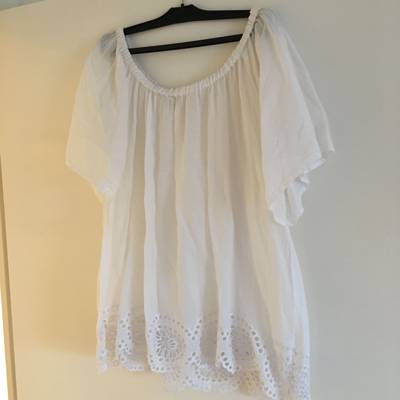
Waste category: clothes